Federal Reserve Bank of New York Building

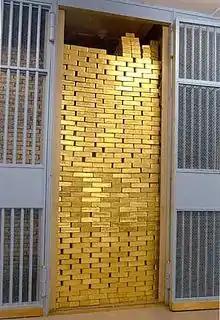
A gold compartment at the Federal Reserve Bank of New York

The Federal Reserve Building's three-story gold vault is toward the western end of the site, adjoining Nassau Street. The vault rests on Manhattan's bedrock, below street level and below sea level, and contains the largest known monetary-gold storage reserve in the world. , the vault housed approximately 507,000 bars of gold, weighing about . The Fed serves as a guardian for the gold and does not own it outright. Nearly 98 percent of the building's gold is owned by the central banks of 36 foreign nations. The remaining two percent is owned by the United States and international organizations such as the IMF. , the building's vault holds of gold bullion and $3 million (book value) in gold coins for the United States, just over 5 percent of the United States' total gold reserve.